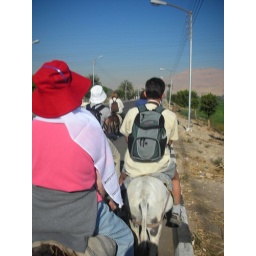
on the road to the valley of the kings... see that mountain in the distance